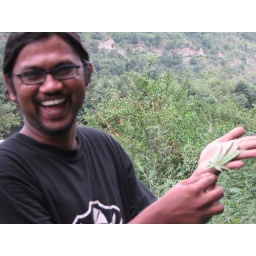
kp ecstatic about the canny field. this is just before u enter manali. extensive wild maryjane plants by the river